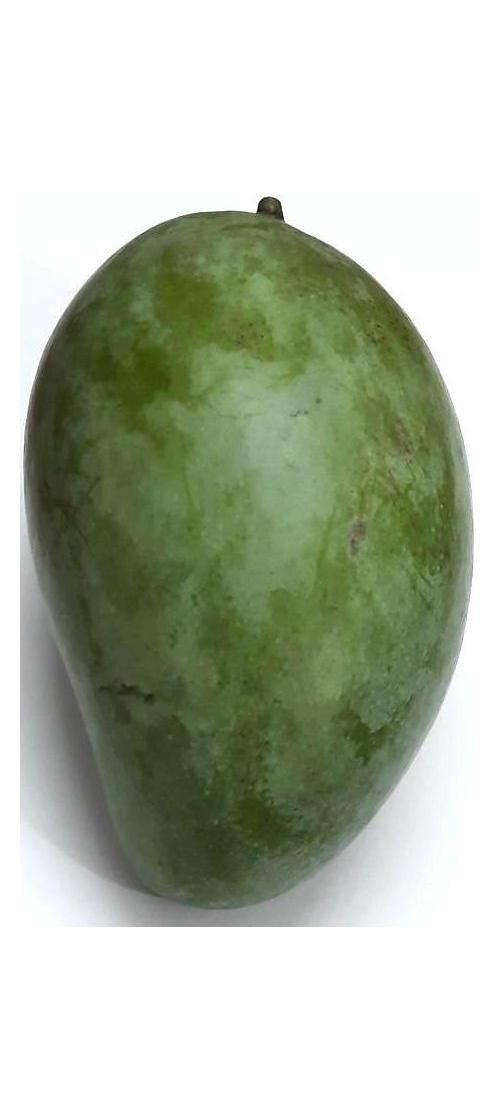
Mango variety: Amrapali